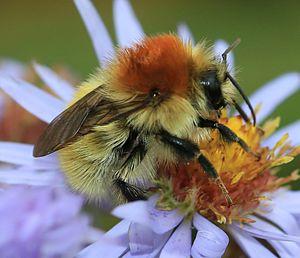
Le bourdon des mousses, est une espèce d'insectes hyménoptères du genre Bombus. Il est de petite taille et son thorax est roux. Il est assez difficile de le distinguer du bourdon des champs et du bourdon variable. Le bourdon des mousses est un insecte eusocial dont la reine n'est fécondée qu'avec un seul mâle. Ses nids sont construits dans des prairies ouvertes directement sur le sol et constitués d'un amas d'herbes sèches et de mousses. Cette espèce nord paléarctique associée aux Fabaceae est de plus en plus rare du fait des changements de pratique agricole et est sensible à la consanguinité. Considérée comme vulnérable par l'IUCN, elle est protégée dans de nombreux pays européens.